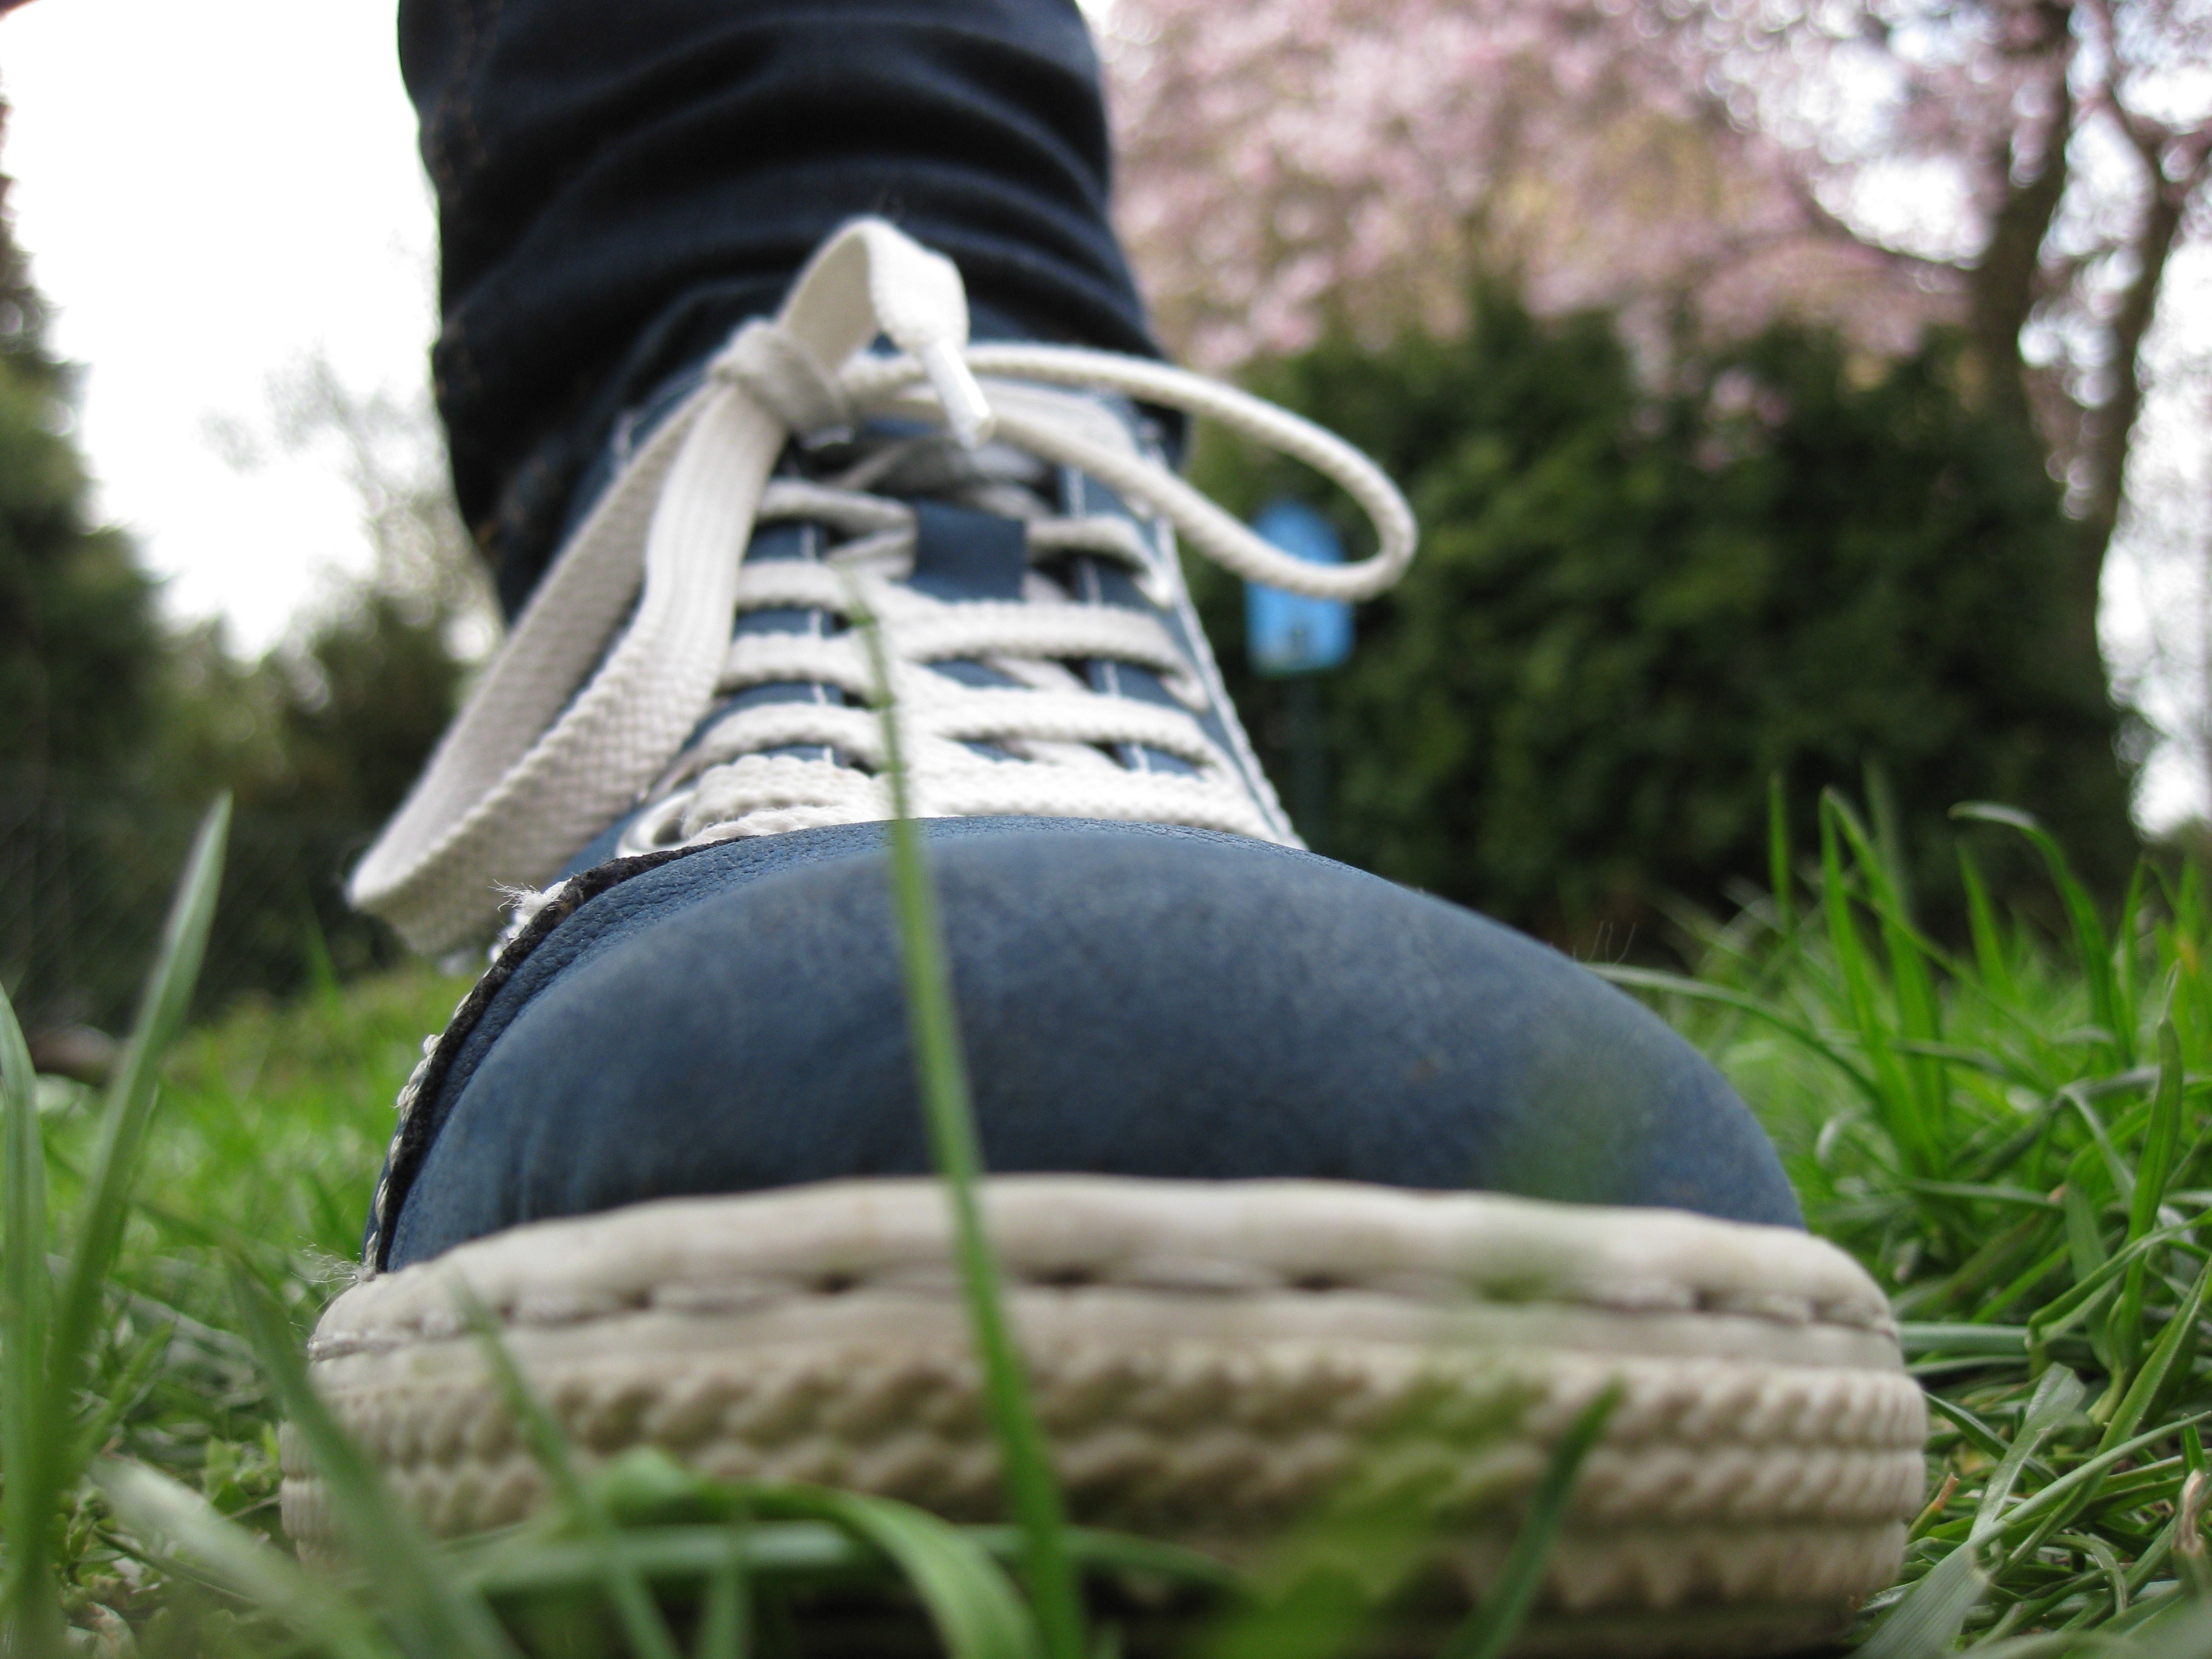
grass, shoe, lawn, flower, leg, spring, green, foot, footwear, rush, loop